Marine salvage

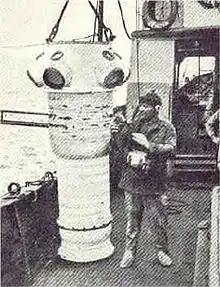
The "torretta butoscopica" closed observation bell

The recovery of cargo from ships sunk in shallow coastal waters by breathhold divers and by dragging with grapnels is recorded in classical antiquity.